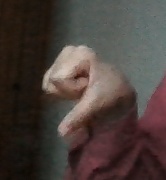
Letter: waw